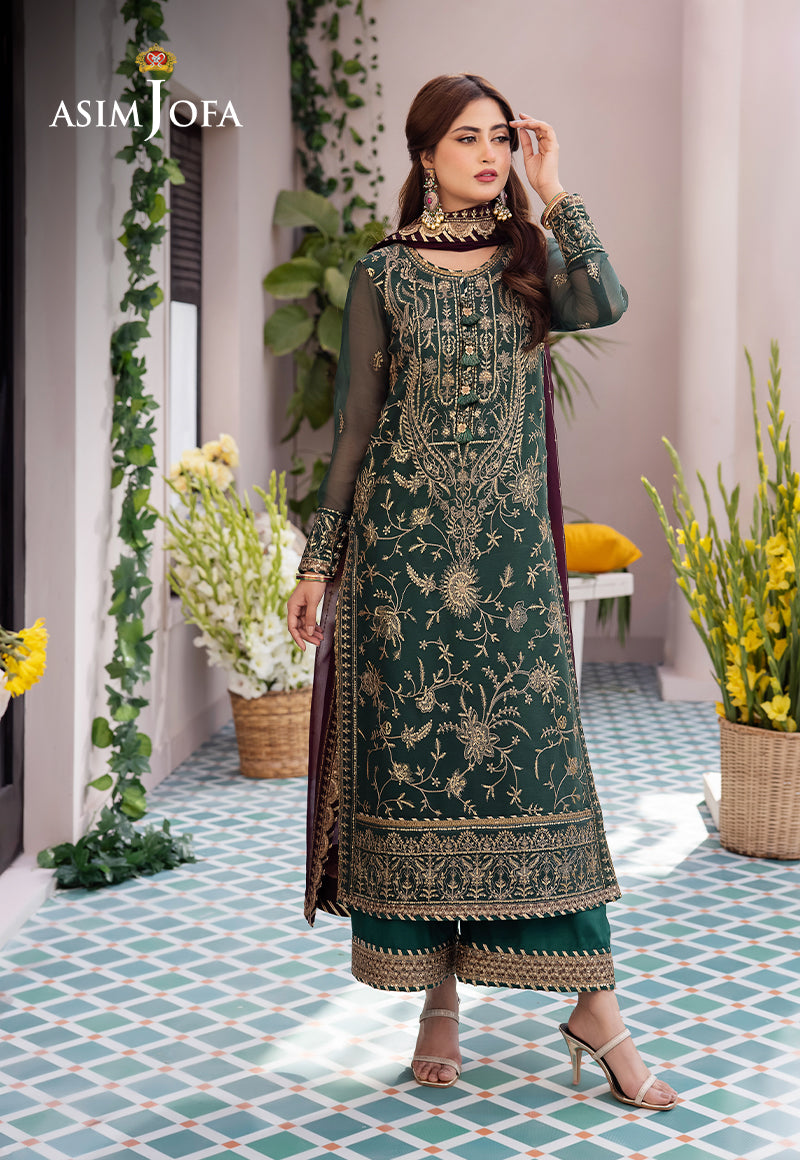
dark green embroidered net salwar suit